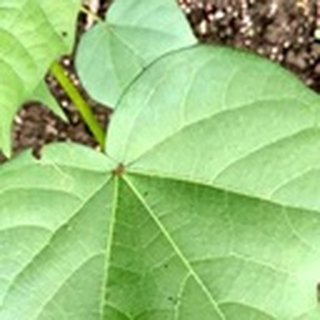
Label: healthy_cotton